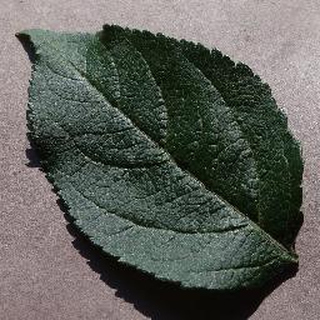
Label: healthy_apple